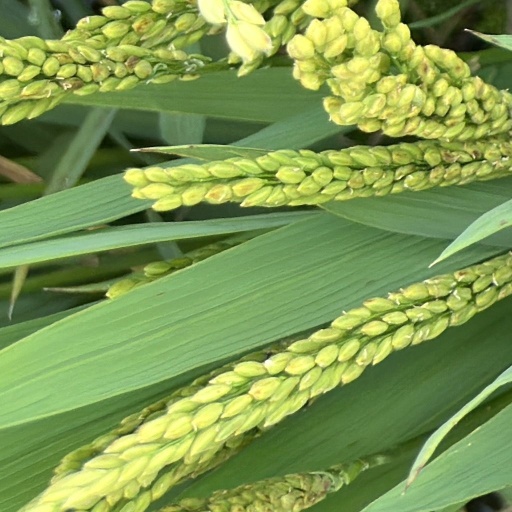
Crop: rice